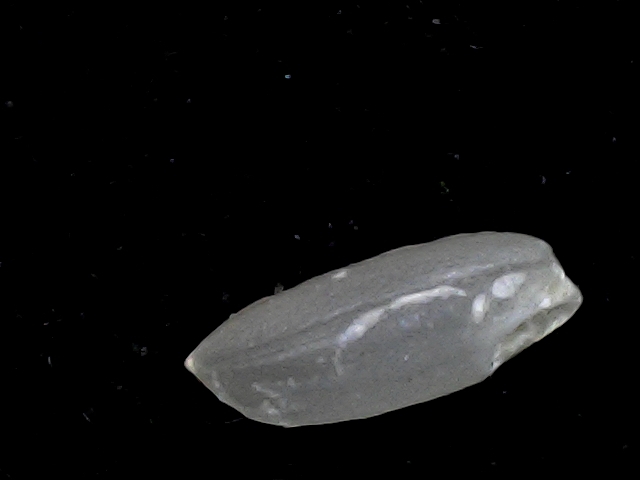
Rice variety: BD39